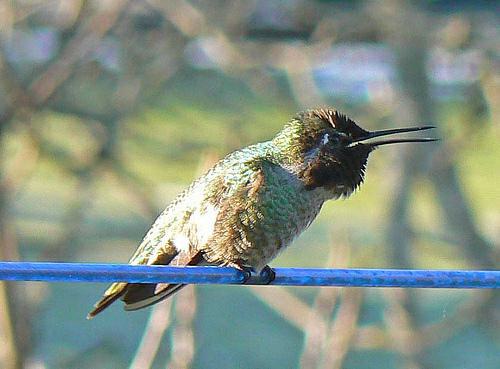
A photo of a anna hummingbird